National Military Reserve (New Zealand)

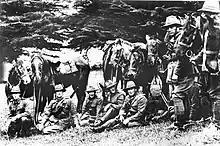
No. 3 Independent Mounted Rifles Squadron

The National Military Reserve was a reserve force of the New Zealand Military Forces. It was formed just prior to the Second World War and intended to provide a reserve pool of manpower to supplement the Territorial Force. The National Military Reserve consisted of a number of independent infantry companies and battalions, as well as independent Mounted rifle squadrons. In 1942 the New Zealand Government rationalised the reserve system. The National Military Reserve was disbanded and most of the constituent units were transferred to the Territorial Force.